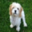
Label: dog